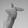
ASL letter: T